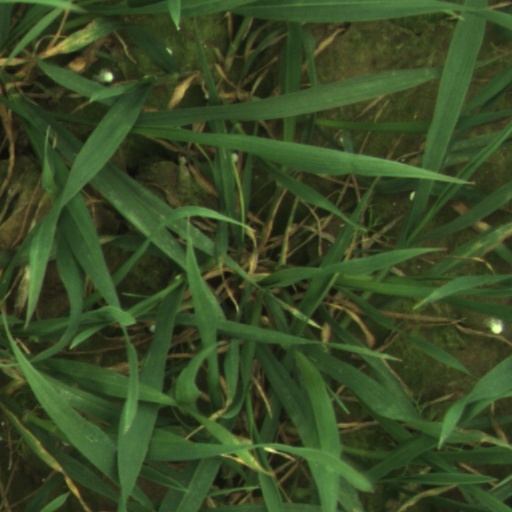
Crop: wheat